Buena Vista Valley

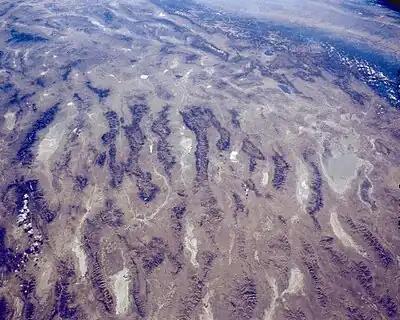
Satellite photo, view south; Carson sink at right (small, black curved range on its northwest is the W. Humboldt Range)-(Pahrump Valley, top-left; Death Valley-top; Sierra Nevada, top-right) The Buena Vista Lake Bed is shown north of Carson Sink, at west of the Humboldt Range.

The valley's north has Nevada State Route 400 traversing due-south from Mill City on I-80 to Unionville at the west foothills of the Humboldt Range. Numerous unimproved roads extend through all areas of the valley.